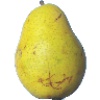
Label: pear_monster